Cuisine of Wisconsin

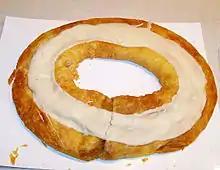
Kringle, the official state pastry

A popular Wisconsin dessert is the cream puff, a type of profiterole that is a famous treat at the Wisconsin State Fair.